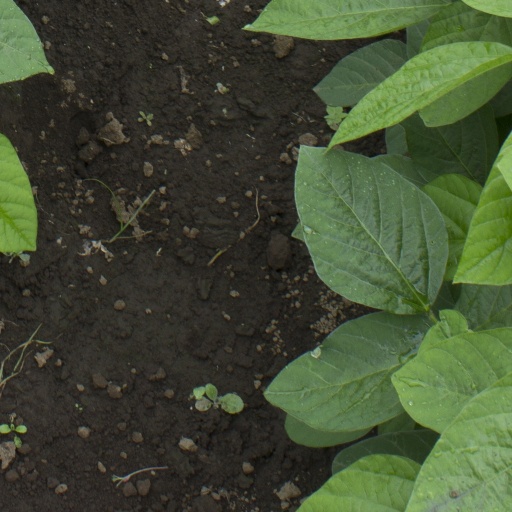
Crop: soybean